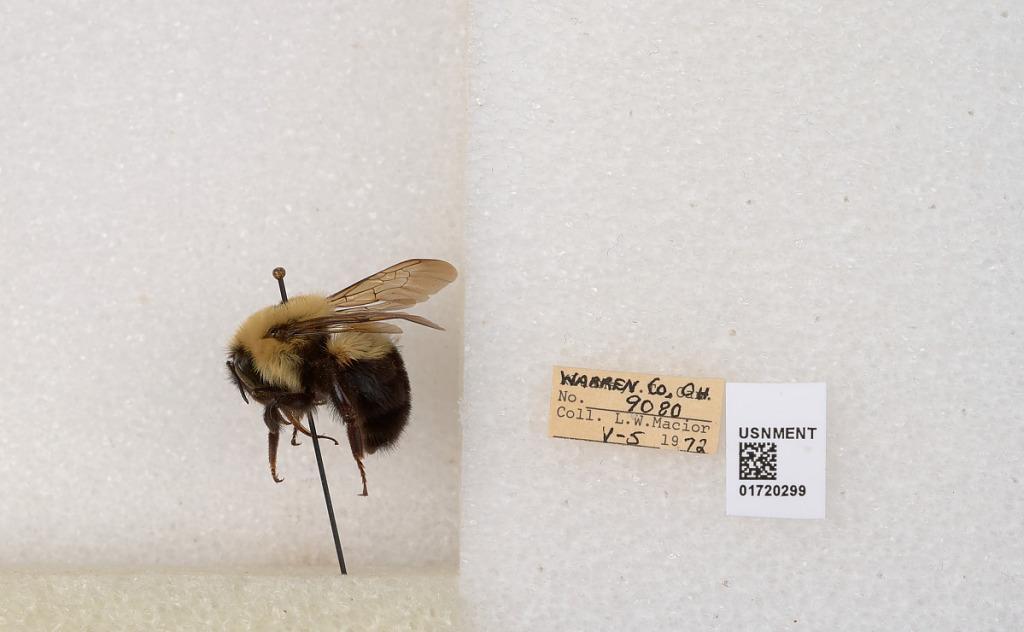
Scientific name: Bombus bimaculatus Cresson
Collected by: L. Macior
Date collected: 1972-5-5
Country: United States
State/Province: Ohio
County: Warren
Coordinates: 39.4276, -84.1668